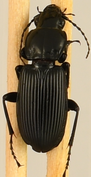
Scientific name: Pterostichus melanarius melanarius
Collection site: Chase Lake National Wildlife Refuge NEON (WOOD), plot WOOD_028